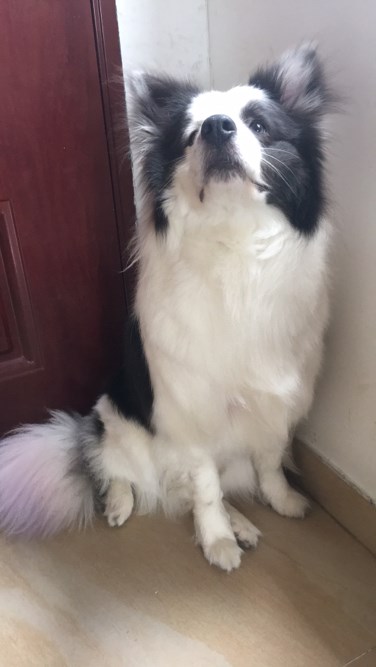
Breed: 2594-n000109-Border_collie